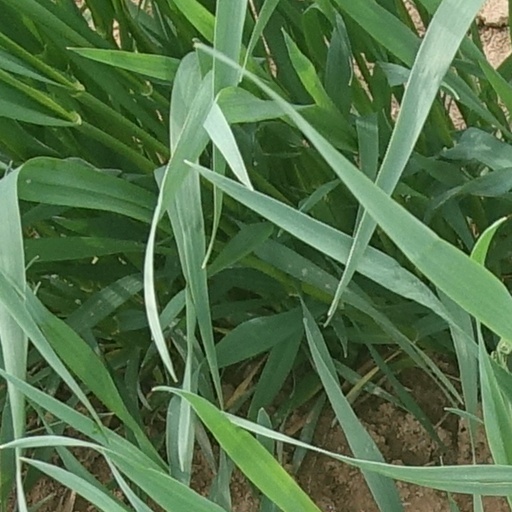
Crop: wheat